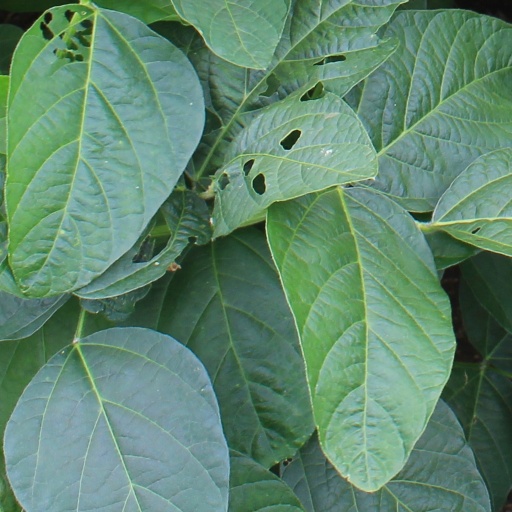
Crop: soybean